Rijeka Open

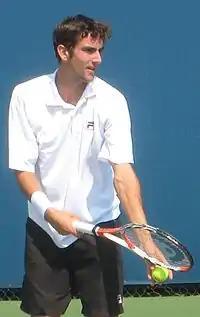
Croatian Marin Čilić won the inaugural singles event in 2007

The Rijeka Open was a professional tennis tournament played on outdoor red clay courts. It was part of the Association of Tennis Professionals (ATP) Challenger Tour from 2007 to 2011 and was held in Rijeka, Croatia.